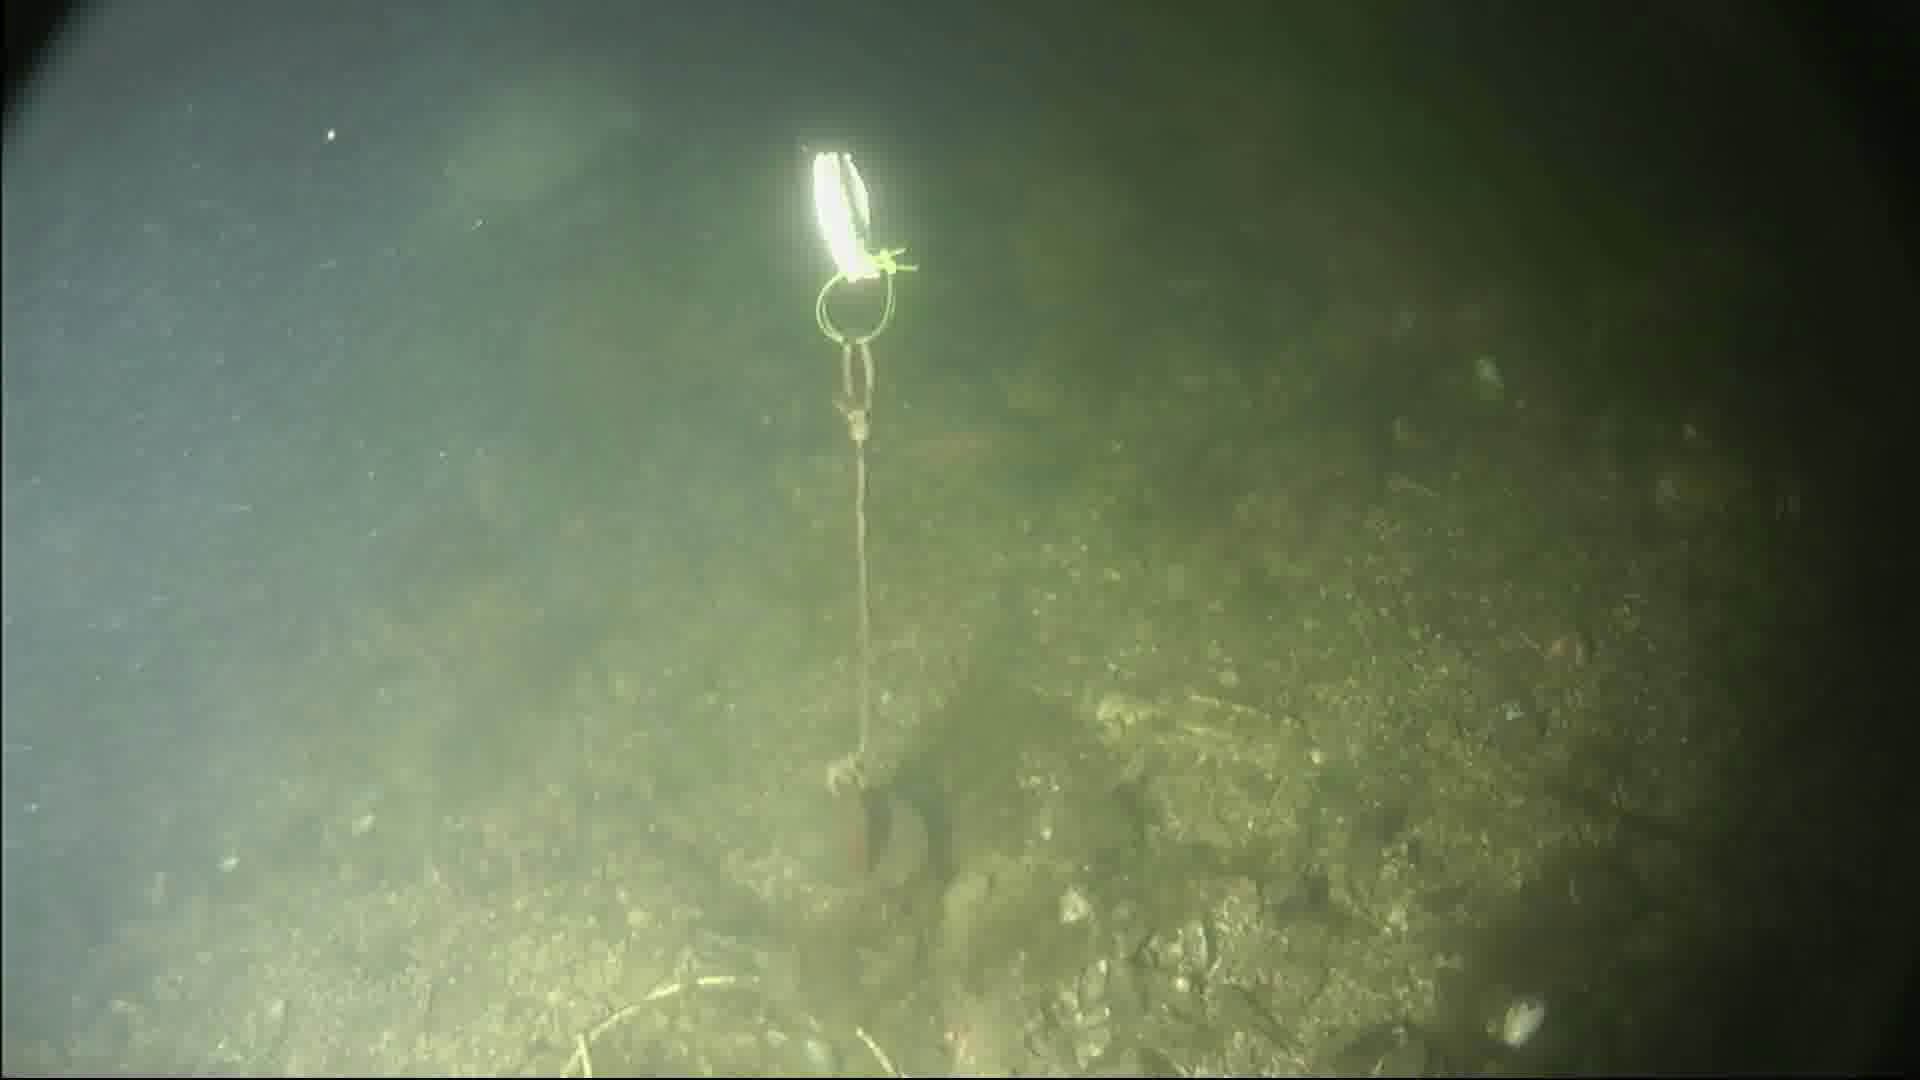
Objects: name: fish